Curtain wall (fortification)

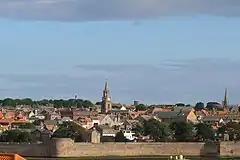
Two sections of the 16th-century curtain wall around Berwick-upon-Tweed, at the eastern end of the Anglo-Scottish border.

Evidence for curtain walls or a series of walls surrounding a town or fortress can be found in the historical sources from Assyria and Egypt. Some notable examples are ancient Tel Lachish in Israel and Buhen in Egypt. Curtain walls were built across Europe during the Roman Empire; the early 5th century Theodosian Walls of Constantinople influenced the builders of medieval castles many centuries later.